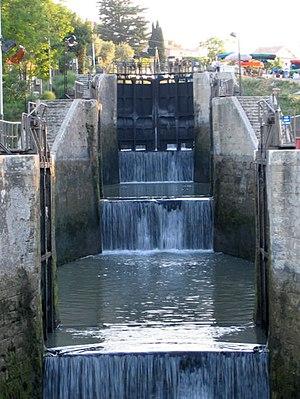
Écluses de Fonseranes à Béziers, ouvertes lors de la fête du Canal du Midi.
Les Écluses de Fonseranes, ou l'échelle d'écluses de Fonseranes, sont un ensemble de huit écluses contiguës, situées à Béziers, constituant un ouvrage majeur du canal du Midi. Depuis 1858 et la construction du pont-canal de l'Orb, les deux dernières écluses ne sont plus utilisées. Les écluses adjacentes sont l'écluse de l'Orb à l'est et l'écluse d'Argens, à l'ouest.
Ce tableau présente la liste de tous les monuments historiques classés ou inscrits dans la ville de Béziers, Hérault, en France.
Le canton de Béziers 4 est situé dans l'Hérault, dans l'arrondissement de Béziers.
Béziers est une commune française située dans le département de l'Hérault en région Occitanie, traversée par l'Orb et entourée de vignobles et de la Méditerranée toute proche. Il pourrait s'agir de la plus ancienne ville de France, avant Marseille : de multiples fouilles archéologiques entreprises depuis les années 1980 ont révélé que Béziers fut construite par les Grecs au VIIe siècle av. J.-C.
Le canal du Midi est un canal de navigation français à bief de partage qui relie Toulouse à la mer Méditerranée depuis le xviiᵉ siècle. D'abord nommé « canal royal de Languedoc », les révolutionnaires le rebaptisent en 1789 « canal du Midi ». À partir du xixᵉ siècle, le canal latéral à la Garonne, qui double la Garonne de Bordeaux à Toulouse, prolonge le canal du Midi pour fournir une voie navigable de l'océan Atlantique à la mer Méditerranée : l'ensemble des deux canaux est dénommé « canal des Deux-Mers ».